Squad 38

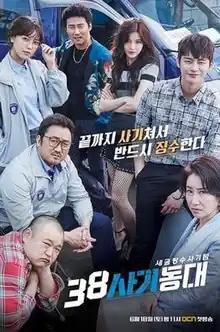
Promotional poster

Squad 38 is a South Korean television series starring Ma Dong-seok, Seo In-guk and Choi Soo-young. It aired on cable network OCN on Fridays and Saturdays at 23:00 (KST) for 16 episodes from June 17, 2016 to August 6, 2016.